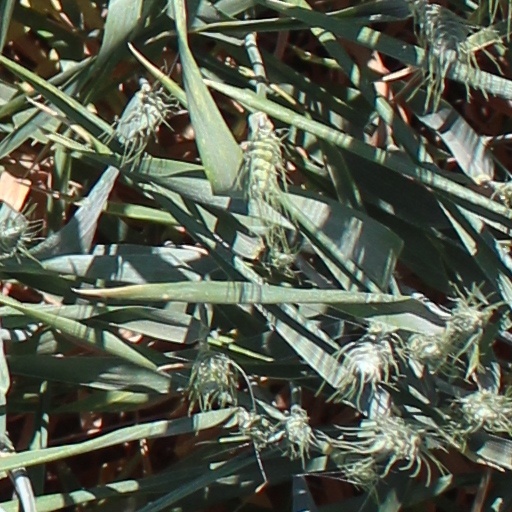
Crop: wheat